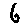
Label: 6